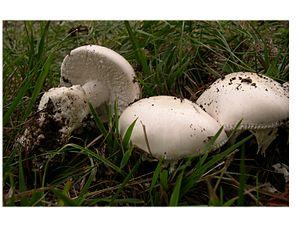
Amanita ovoidea, en français amanite ovoïde, parfois appelée oronge blanche, est une espèce de champignons basidiomycètes du genre Amanita dans la famille des Amanitacées.
Le genre Amanita regroupe des Basidiomycètes, de la famille des Amanitacées traditionnellement classée dans l'ordre des Amanitales, mais à présent confirmée par l'analyse phylogénétique dans le clade Plutéoïde, une des six nouvelles divisions des Agaricales.